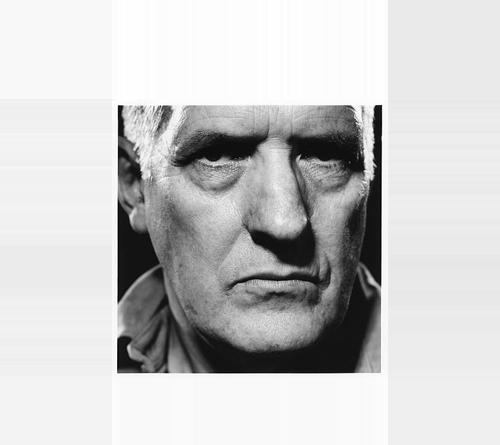
Age: 57